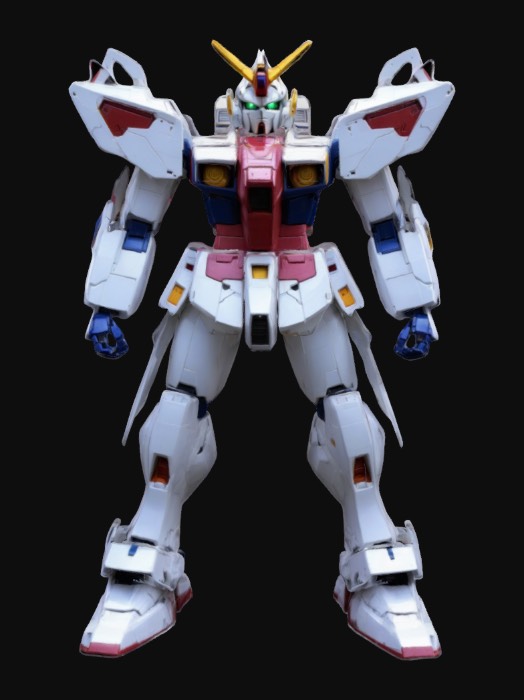
미적 점수 (1~10점): 7